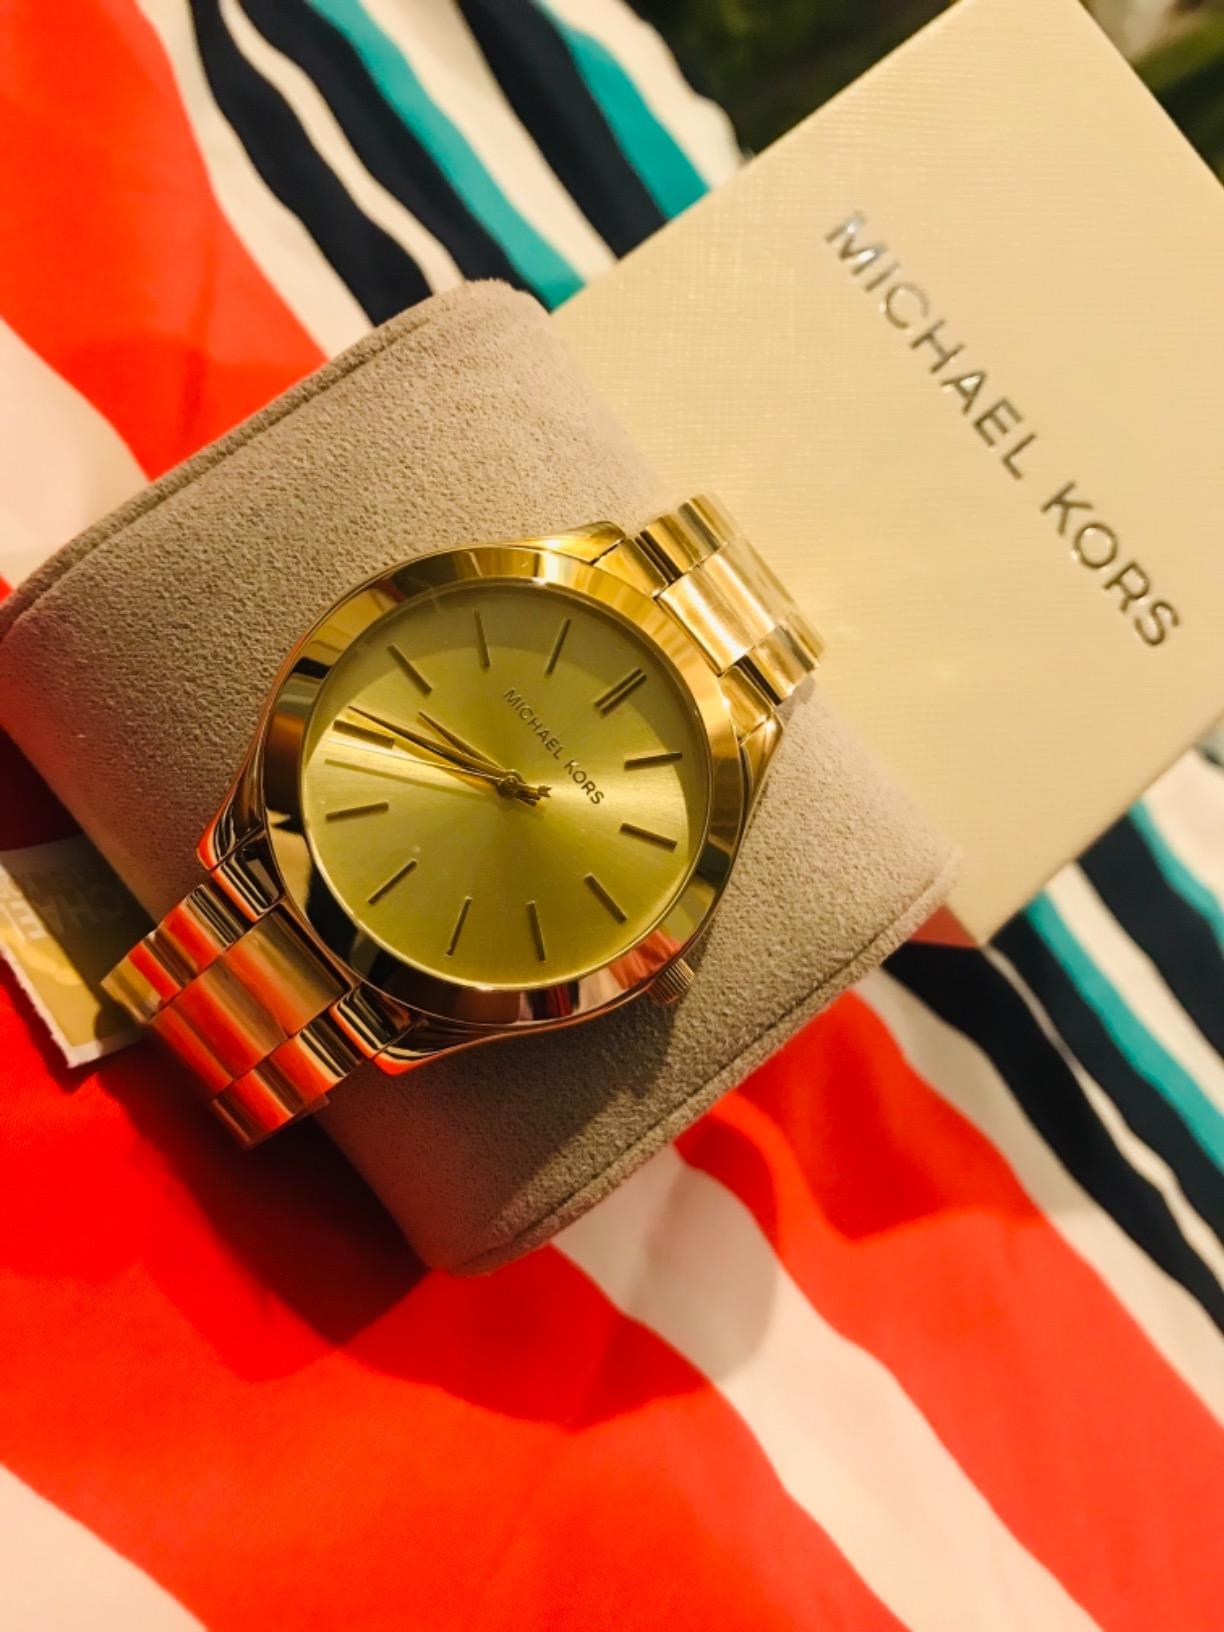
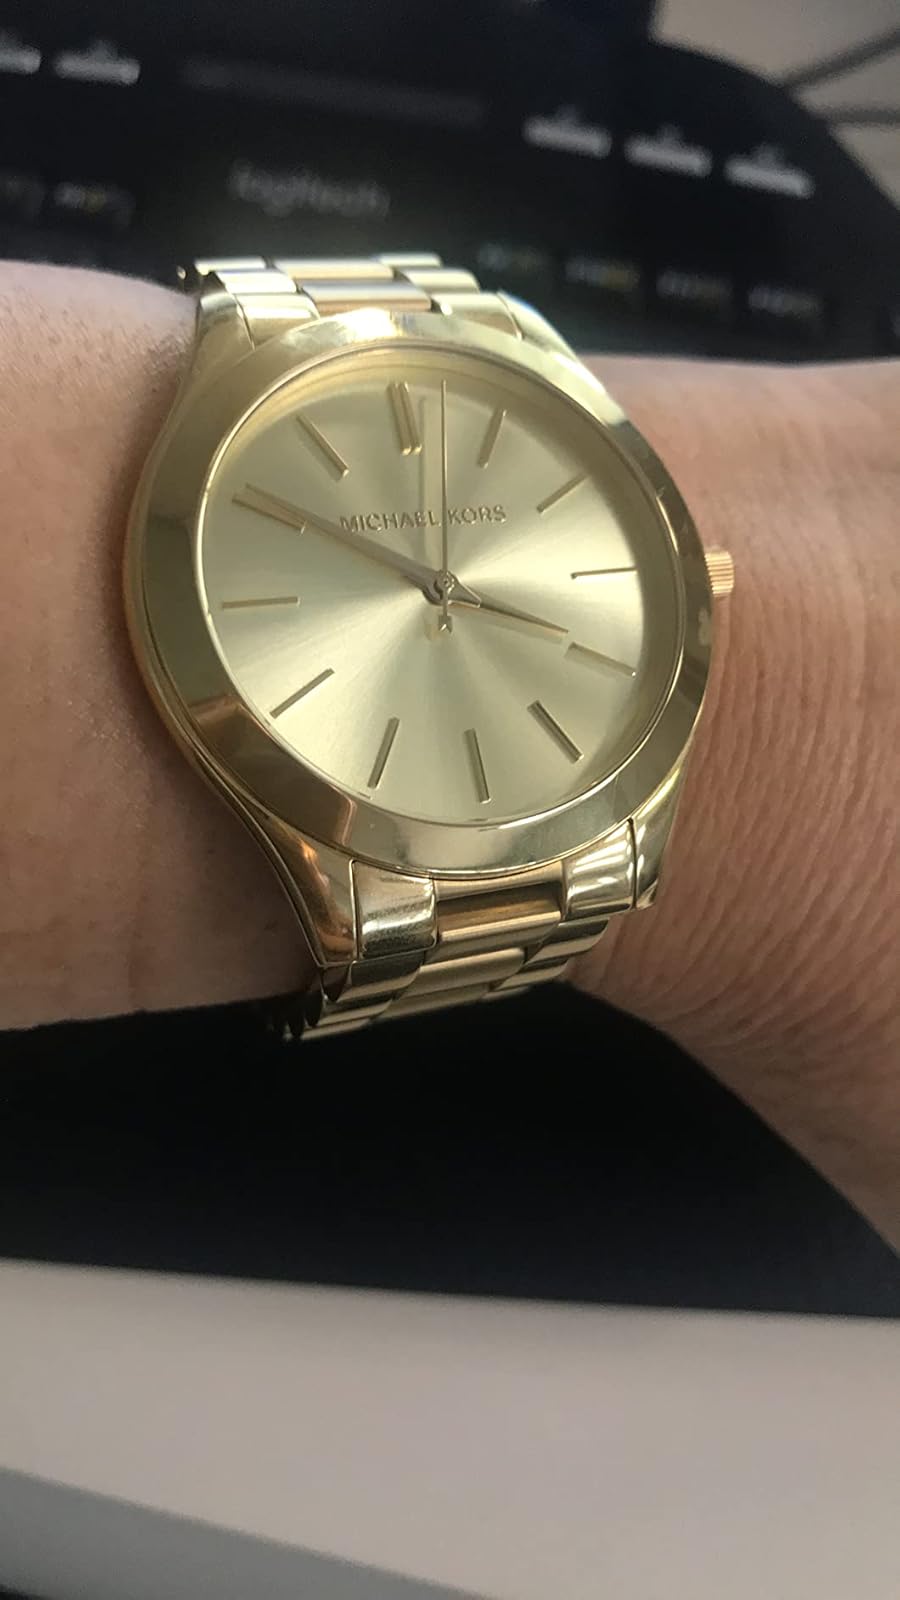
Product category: accessories_watch
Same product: yes